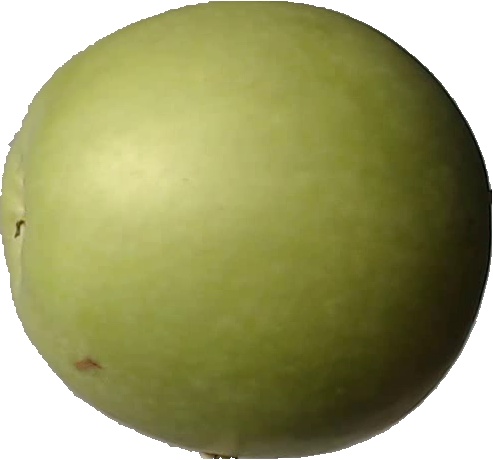
Label: apple_granny_smith_1